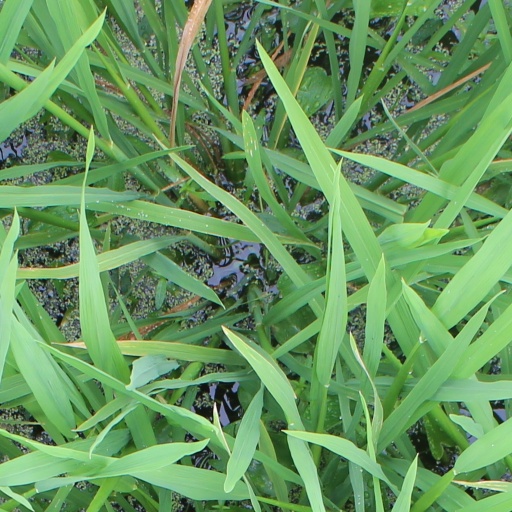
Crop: rice